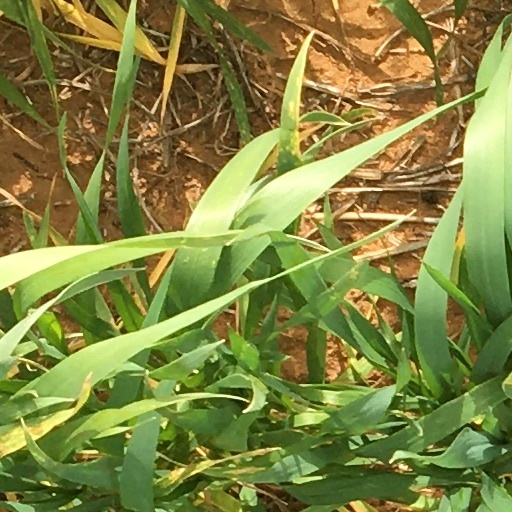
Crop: wheat